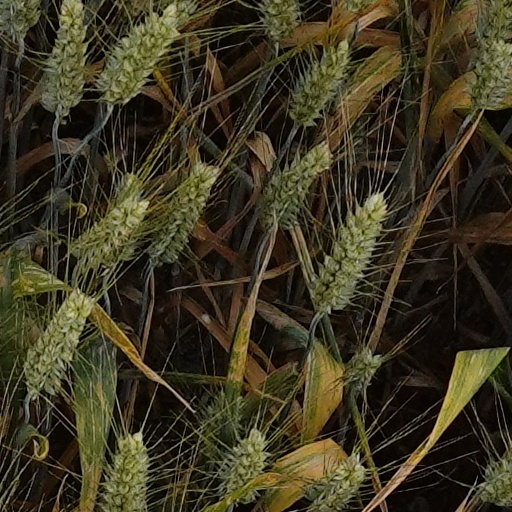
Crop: wheat